Sembilu

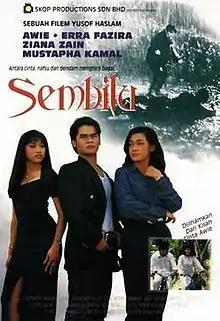

Sembilu (English: Painful) is a 1994 Malaysian Malay-language romantic drama film directed by Yusof Haslam starring Erra Fazira in her first acting debut, Awie, Ziana Zain and Mustapha Kamal. The story concerns on a love story between a famous rock singer, (Awie), with his lover Wati (Erra Fazira) which is opposed by Wati's brother (Mustapha Kamal).